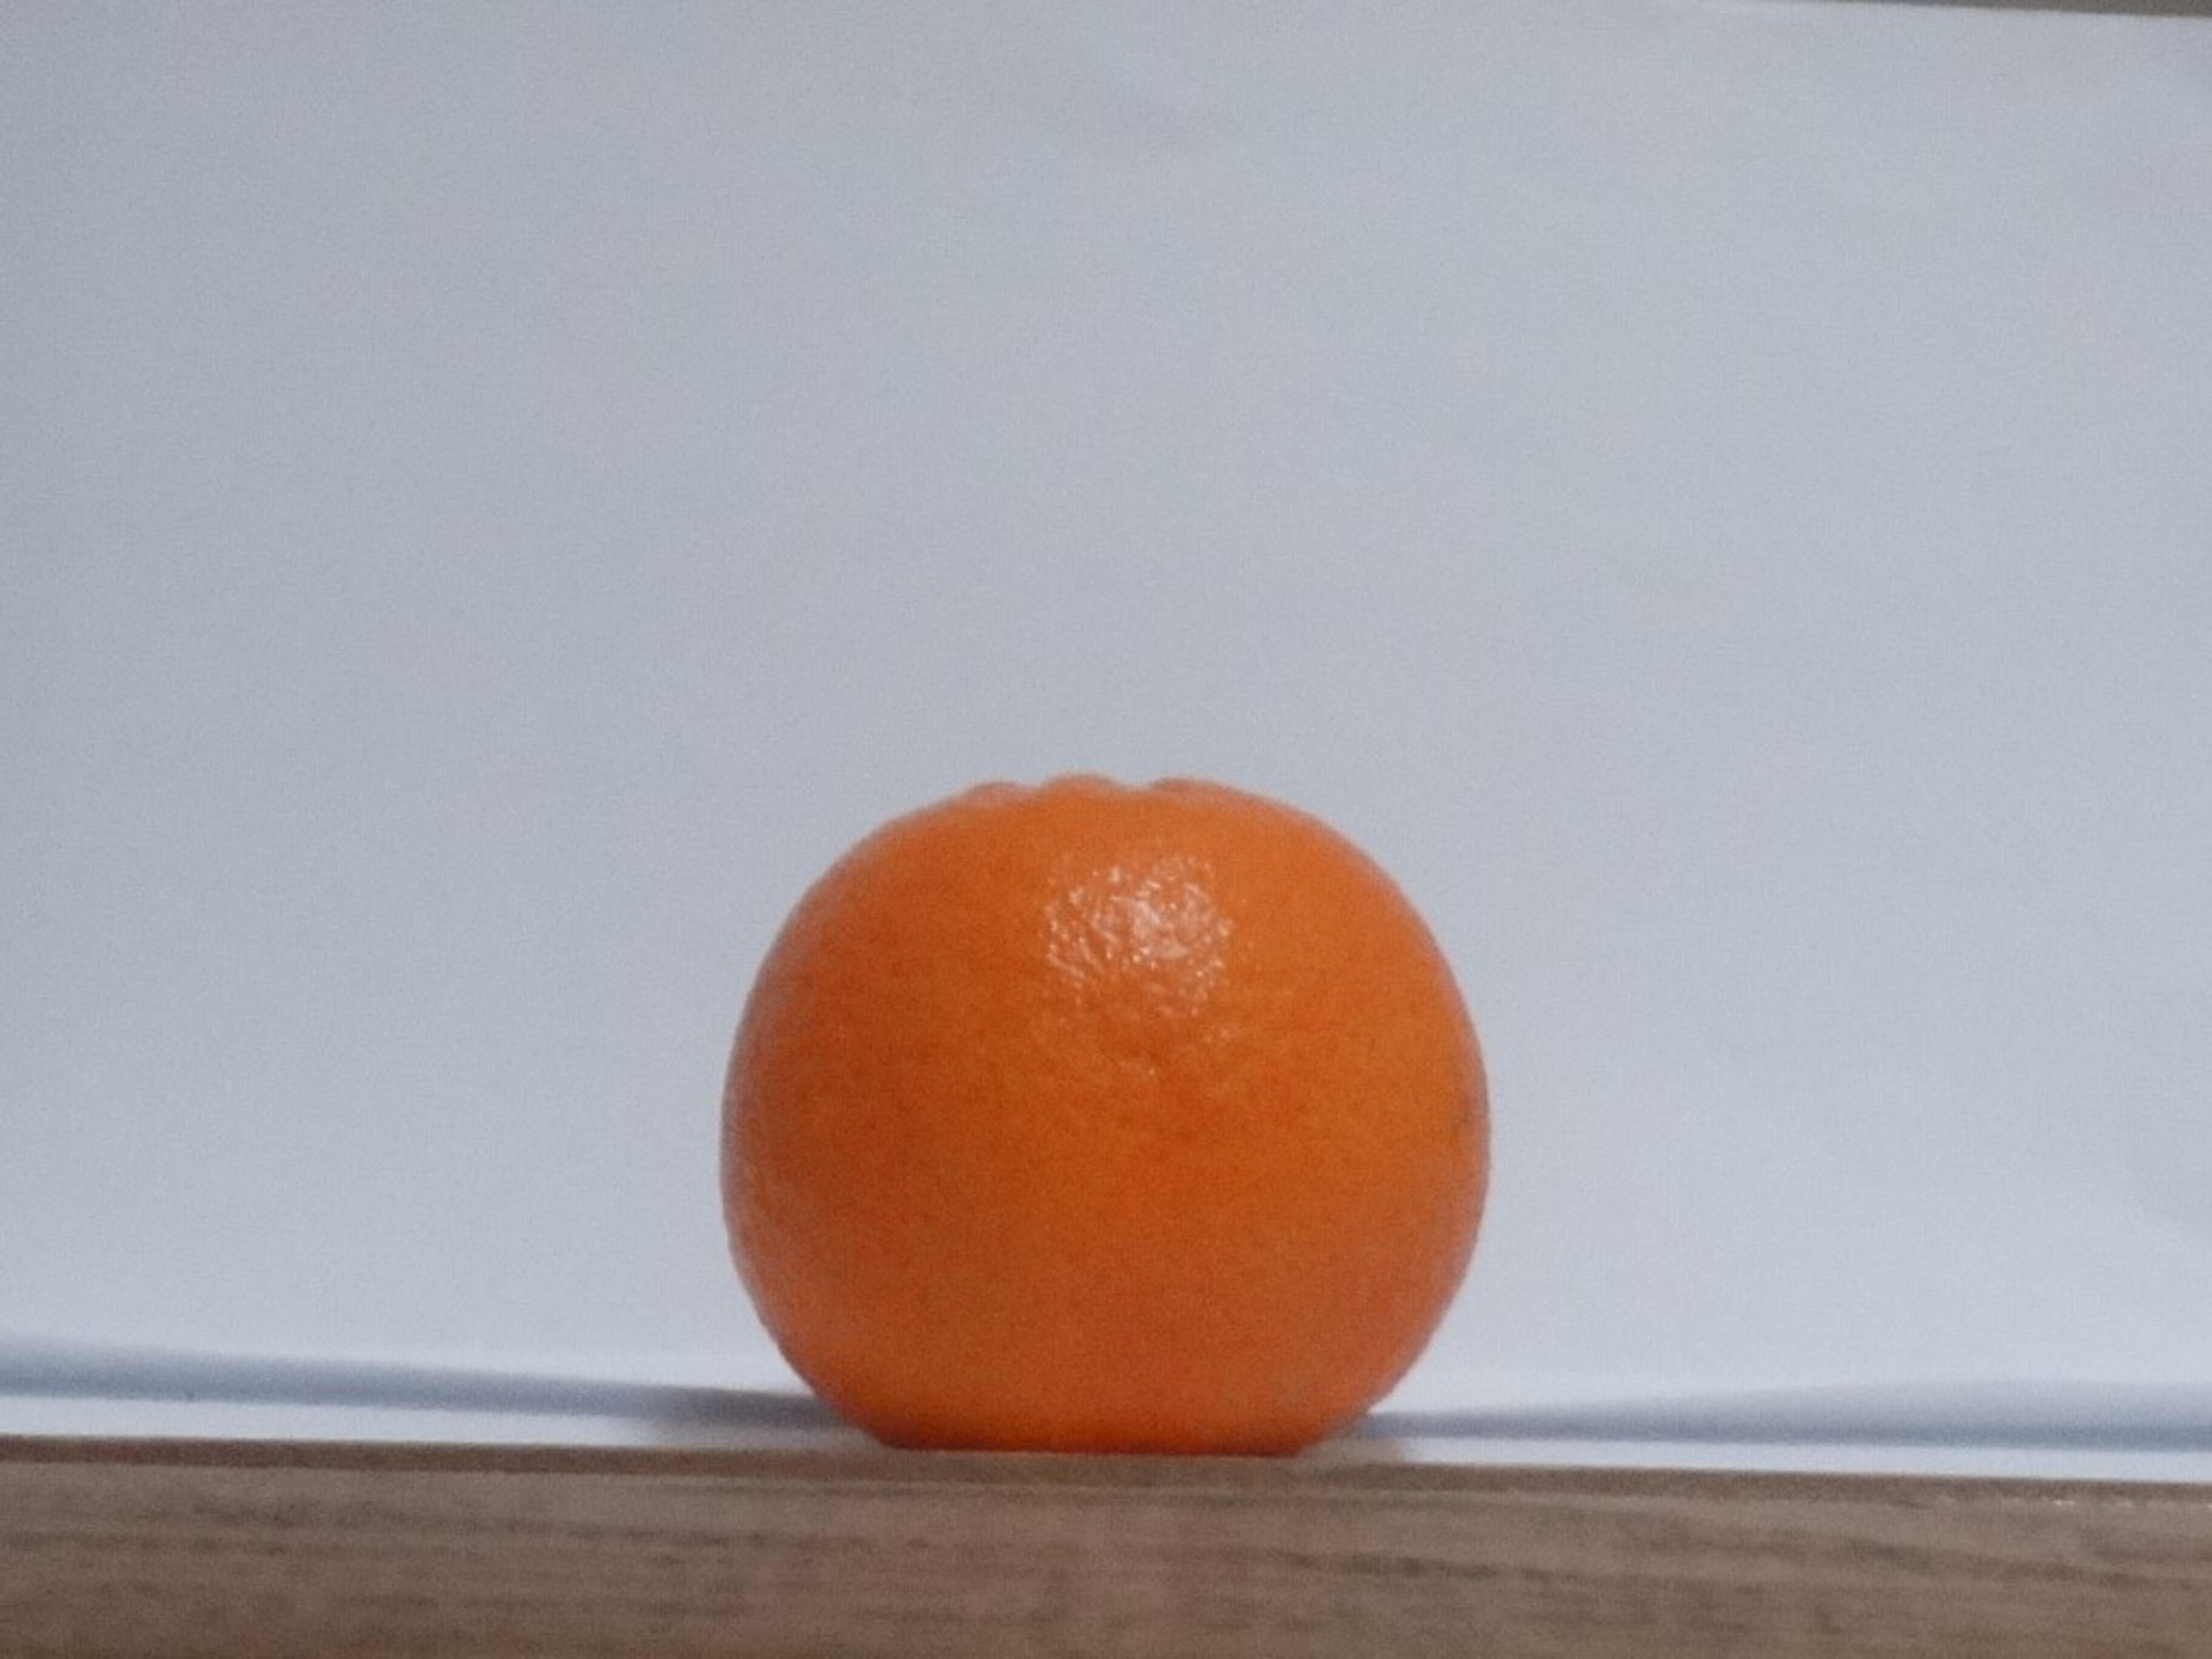
Citrus fruit variety: tankan